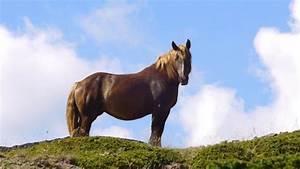
horse